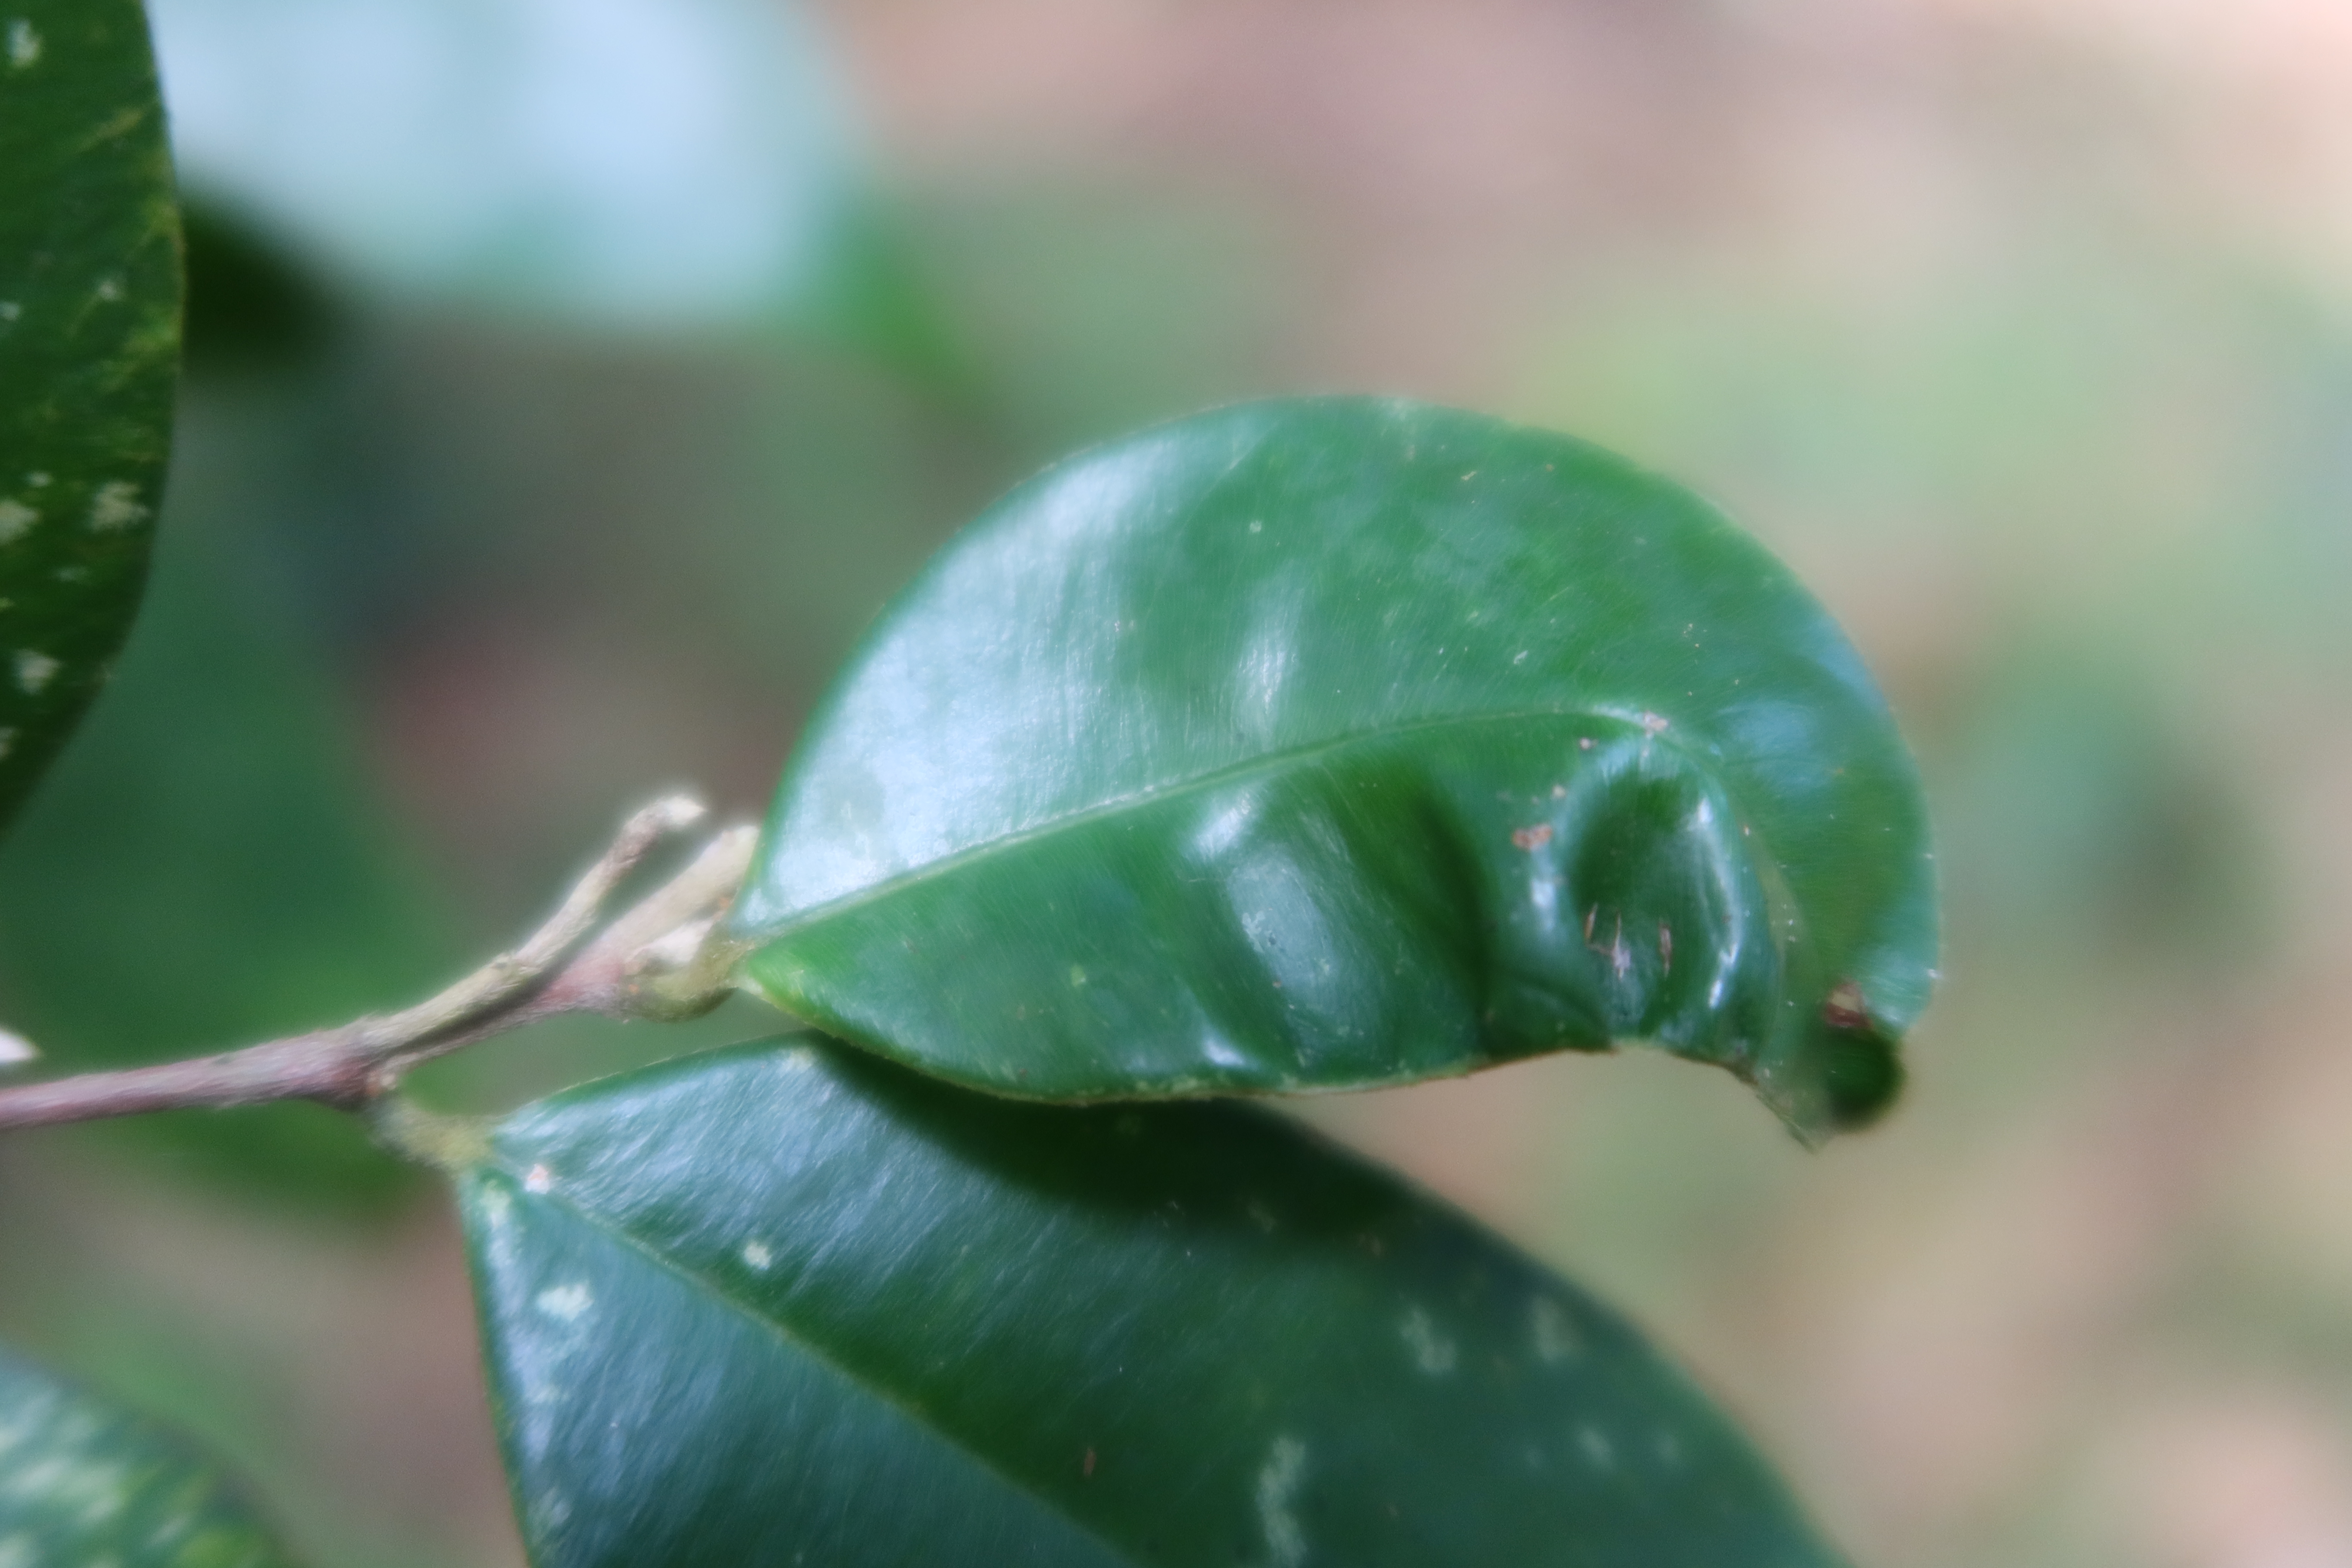
Label: Mosaic Viruses